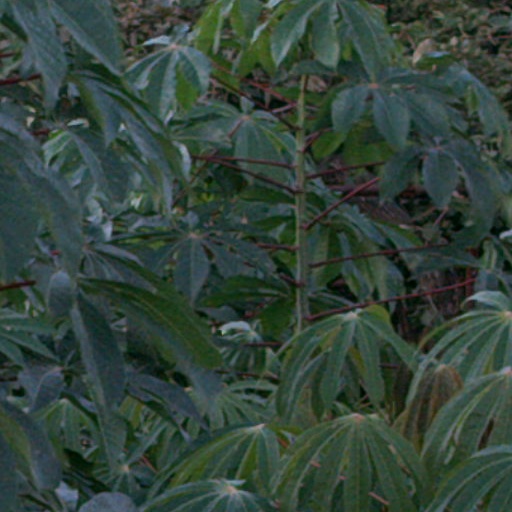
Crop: cassava